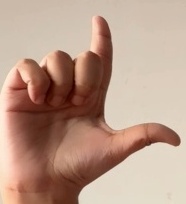
ASL sign: L